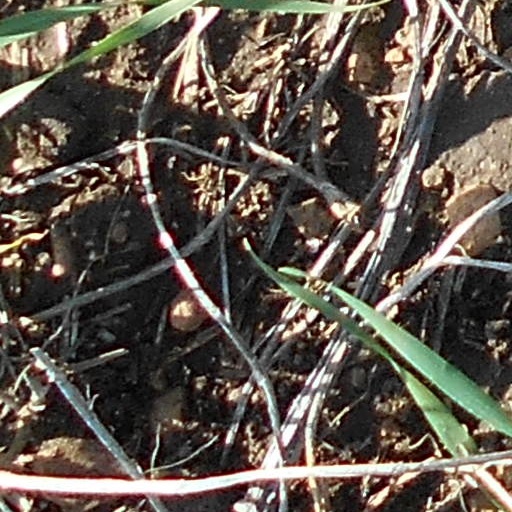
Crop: wheat